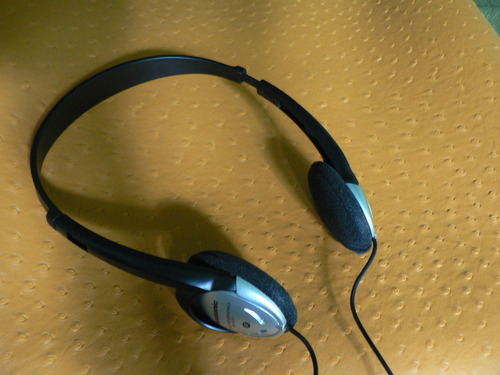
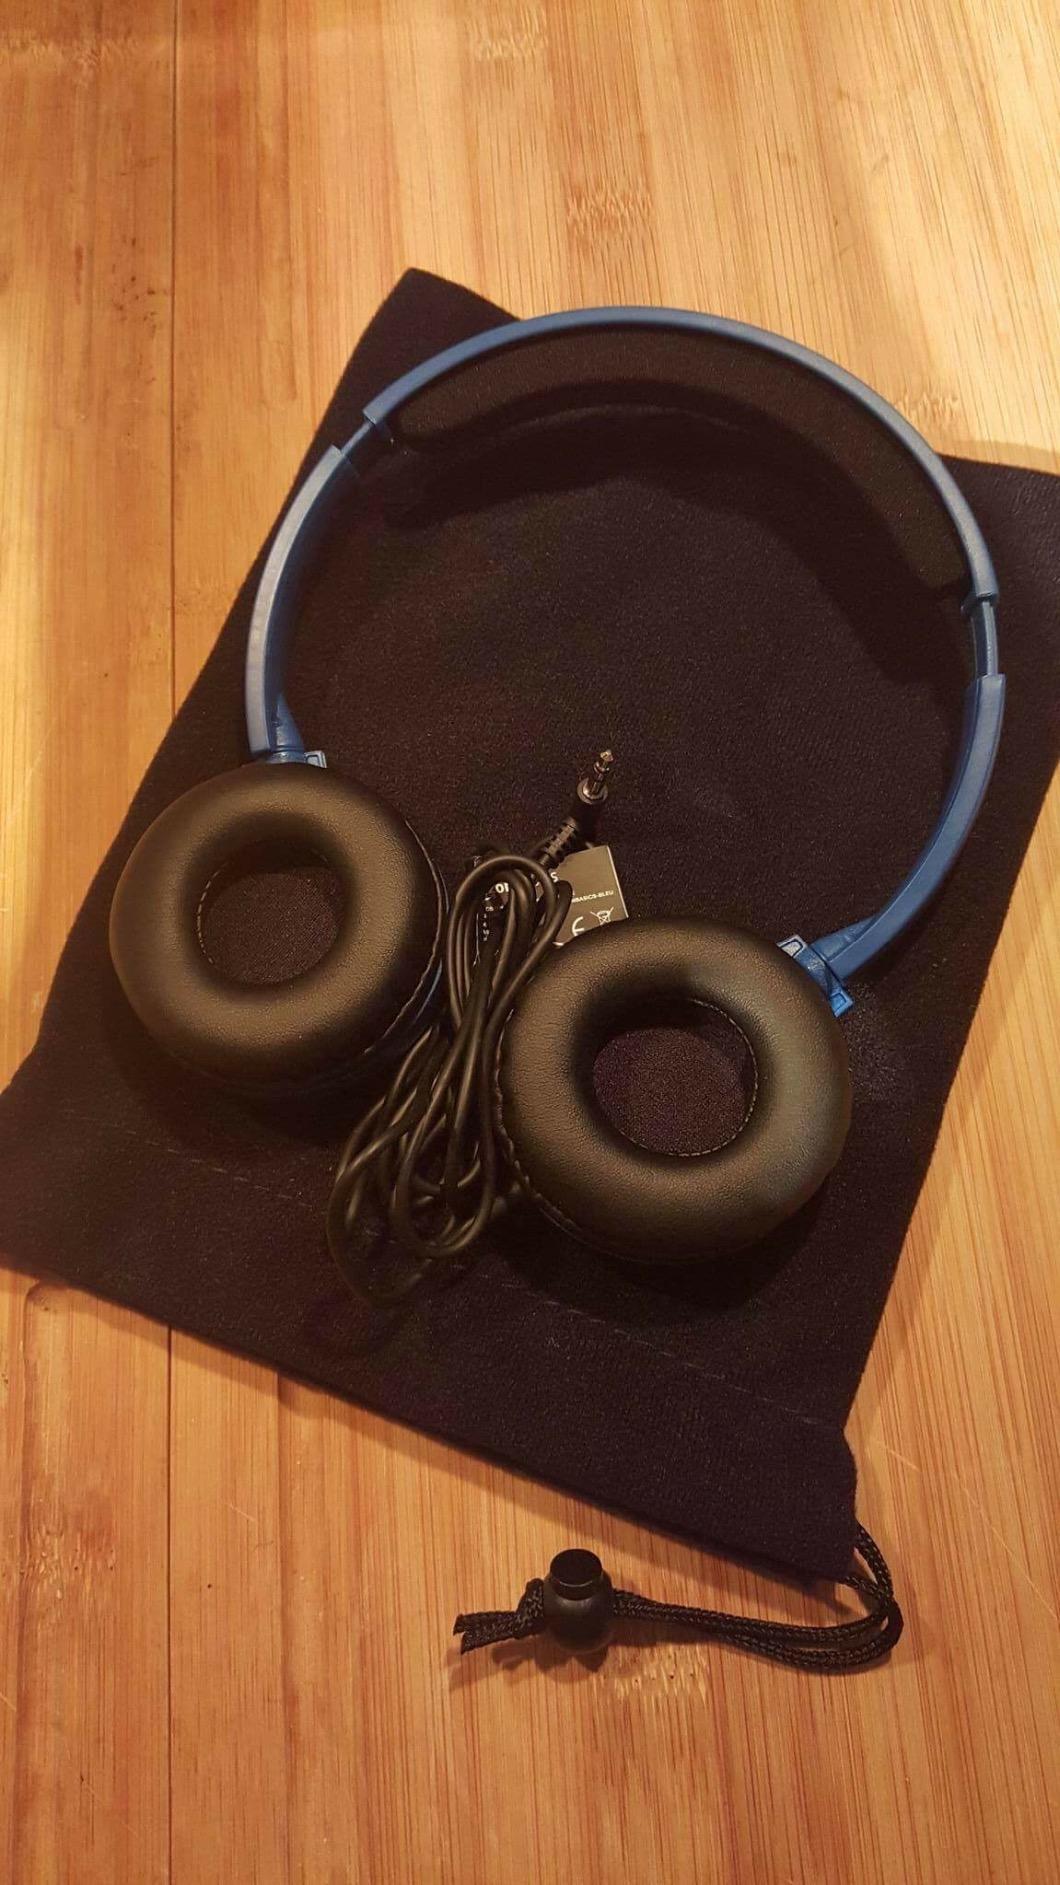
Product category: headphones
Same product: no